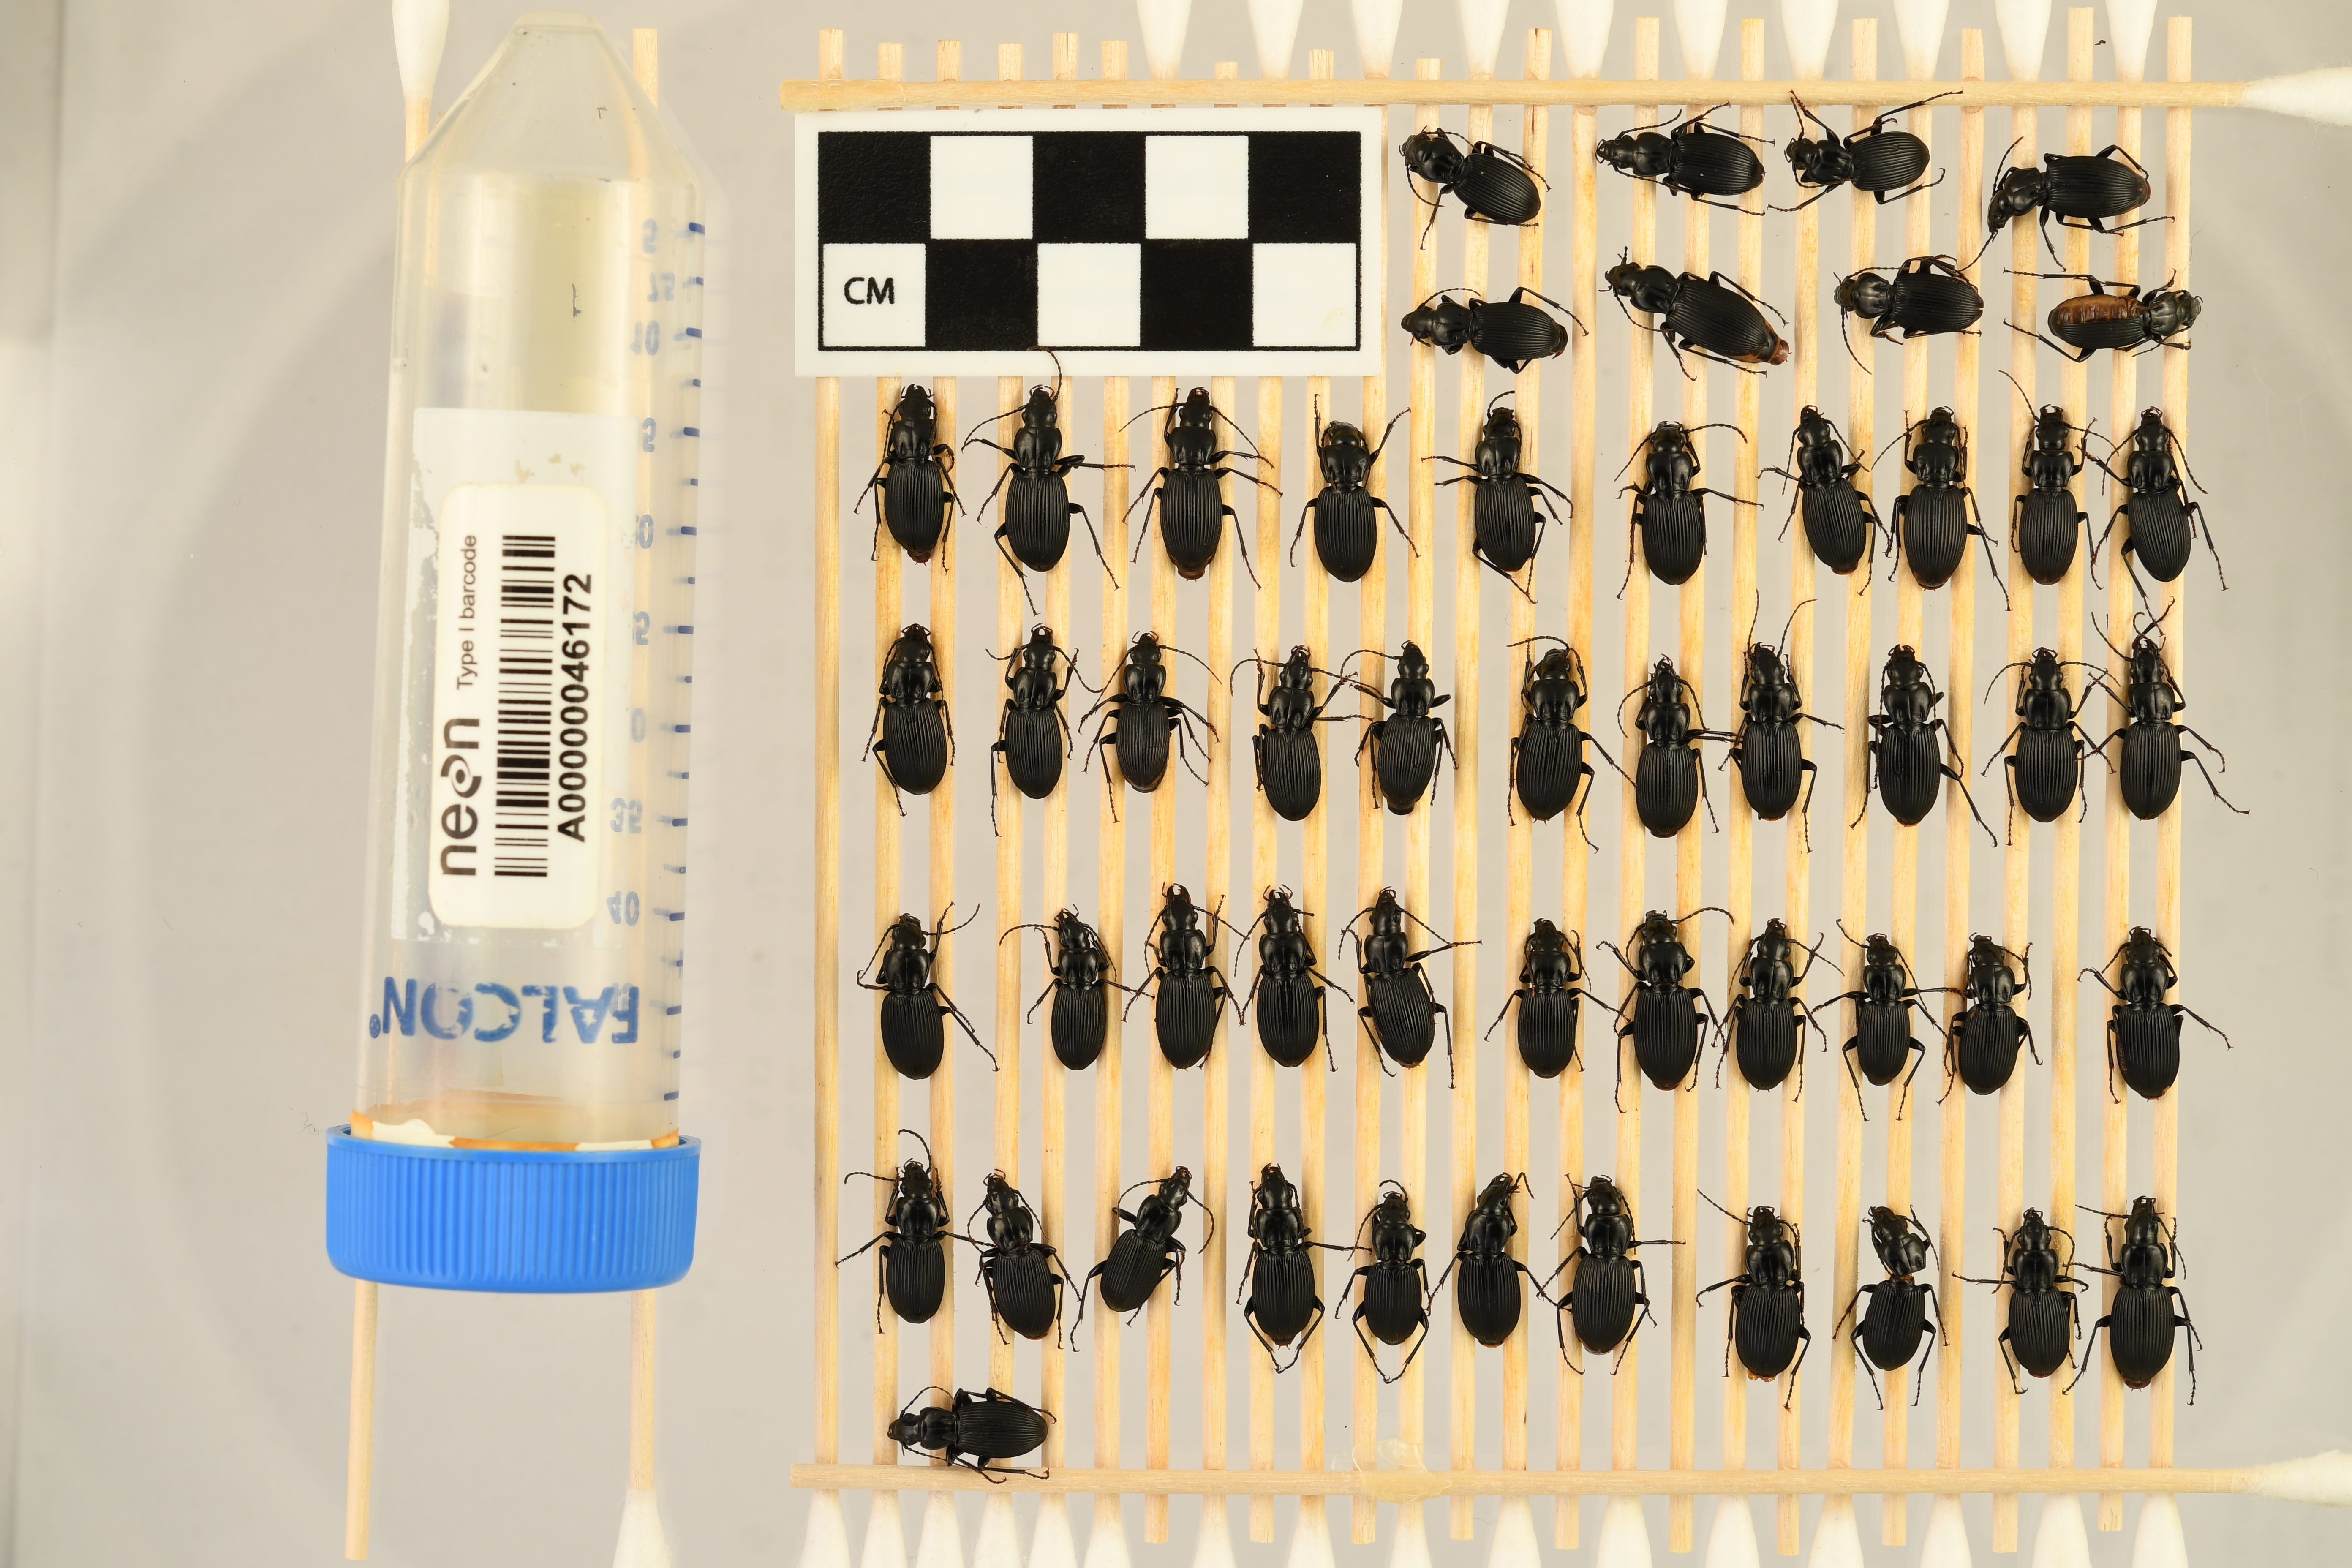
Pterostichus lachrymosus — Mountain Lake Biological Station NEON, plot MLBS_010. Beetle 13, ElytraLength: 0.8053 cm (lying flat: Yes)

Pterostichus lachrymosus — Mountain Lake Biological Station NEON, plot MLBS_010. Beetle 13, ElytraWidth: 0.4084 cm (lying flat: Yes)

Pterostichus lachrymosus — Mountain Lake Biological Station NEON, plot MLBS_010. Beetle 14, ElytraLength: 0.7907 cm (lying flat: Yes)

Pterostichus lachrymosus — Mountain Lake Biological Station NEON, plot MLBS_010. Beetle 14, ElytraWidth: 0.442 cm (lying flat: Yes)

Pterostichus lachrymosus — Mountain Lake Biological Station NEON, plot MLBS_010. Beetle 15, ElytraLength: 0.7783 cm (lying flat: Yes)

Pterostichus lachrymosus — Mountain Lake Biological Station NEON, plot MLBS_010. Beetle 15, ElytraWidth: 0.4174 cm (lying flat: Yes)

Pterostichus lachrymosus — Mountain Lake Biological Station NEON, plot MLBS_010. Beetle 16, ElytraLength: 0.874 cm (lying flat: Yes)

Pterostichus lachrymosus — Mountain Lake Biological Station NEON, plot MLBS_010. Beetle 16, ElytraWidth: 0.4187 cm (lying flat: Yes)

Pterostichus lachrymosus — Mountain Lake Biological Station NEON, plot MLBS_010. Beetle 17, ElytraLength: 0.8495 cm (lying flat: Yes)

Pterostichus lachrymosus — Mountain Lake Biological Station NEON, plot MLBS_010. Beetle 17, ElytraWidth: 0.3839 cm (lying flat: Yes)

Pterostichus lachrymosus — Mountain Lake Biological Station NEON, plot MLBS_010. Beetle 18, ElytraLength: 0.7821 cm (lying flat: Yes)

Pterostichus lachrymosus — Mountain Lake Biological Station NEON, plot MLBS_010. Beetle 18, ElytraWidth: 0.4129 cm (lying flat: Yes)

Pterostichus lachrymosus — Mountain Lake Biological Station NEON, plot MLBS_010. Beetle 19, ElytraLength: 0.8192 cm (lying flat: Yes)

Pterostichus lachrymosus — Mountain Lake Biological Station NEON, plot MLBS_010. Beetle 19, ElytraWidth: 0.4327 cm (lying flat: Yes)

Pterostichus lachrymosus — Mountain Lake Biological Station NEON, plot MLBS_010. Beetle 20, ElytraLength: 0.7798 cm (lying flat: Yes)

Pterostichus lachrymosus — Mountain Lake Biological Station NEON, plot MLBS_010. Beetle 20, ElytraWidth: 0.3953 cm (lying flat: Yes)

Pterostichus lachrymosus — Mountain Lake Biological Station NEON, plot MLBS_010. Beetle 21, ElytraLength: 0.7558 cm (lying flat: Yes)

Pterostichus lachrymosus — Mountain Lake Biological Station NEON, plot MLBS_010. Beetle 21, ElytraWidth: 0.3722 cm (lying flat: Yes)

Pterostichus lachrymosus — Mountain Lake Biological Station NEON, plot MLBS_010. Beetle 22, ElytraLength: 0.792 cm (lying flat: Yes)

Pterostichus lachrymosus — Mountain Lake Biological Station NEON, plot MLBS_010. Beetle 22, ElytraWidth: 0.4304 cm (lying flat: Yes)

Pterostichus lachrymosus — Mountain Lake Biological Station NEON, plot MLBS_010. Beetle 23, ElytraLength: 0.7615 cm (lying flat: Yes)

Pterostichus lachrymosus — Mountain Lake Biological Station NEON, plot MLBS_010. Beetle 23, ElytraWidth: 0.3881 cm (lying flat: Yes)

Pterostichus lachrymosus — Mountain Lake Biological Station NEON, plot MLBS_010. Beetle 24, ElytraLength: 0.8222 cm (lying flat: Yes)

Pterostichus lachrymosus — Mountain Lake Biological Station NEON, plot MLBS_010. Beetle 24, ElytraWidth: 0.4473 cm (lying flat: Yes)

Pterostichus lachrymosus — Mountain Lake Biological Station NEON, plot MLBS_010. Beetle 25, ElytraLength: 0.791 cm (lying flat: Yes)

Pterostichus lachrymosus — Mountain Lake Biological Station NEON, plot MLBS_010. Beetle 25, ElytraWidth: 0.4432 cm (lying flat: Yes)

Pterostichus lachrymosus — Mountain Lake Biological Station NEON, plot MLBS_010. Beetle 26, ElytraLength: 0.8488 cm (lying flat: Yes)

Pterostichus lachrymosus — Mountain Lake Biological Station NEON, plot MLBS_010. Beetle 26, ElytraWidth: 0.4304 cm (lying flat: Yes)

Pterostichus lachrymosus — Mountain Lake Biological Station NEON, plot MLBS_010. Beetle 27, ElytraLength: 0.8604 cm (lying flat: Yes)

Pterostichus lachrymosus — Mountain Lake Biological Station NEON, plot MLBS_010. Beetle 27, ElytraWidth: 0.4304 cm (lying flat: Yes)

Pterostichus lachrymosus — Mountain Lake Biological Station NEON, plot MLBS_010. Beetle 28, ElytraLength: 0.8379 cm (lying flat: Yes)

Pterostichus lachrymosus — Mountain Lake Biological Station NEON, plot MLBS_010. Beetle 28, ElytraWidth: 0.4308 cm (lying flat: Yes)

Pterostichus lachrymosus — Mountain Lake Biological Station NEON, plot MLBS_010. Beetle 29, ElytraLength: 0.8379 cm (lying flat: Yes)

Pterostichus lachrymosus — Mountain Lake Biological Station NEON, plot MLBS_010. Beetle 29, ElytraWidth: 0.4192 cm (lying flat: Yes)

Pterostichus lachrymosus — Mountain Lake Biological Station NEON, plot MLBS_010. Beetle 30, ElytraLength: 0.7615 cm (lying flat: Yes)

Pterostichus lachrymosus — Mountain Lake Biological Station NEON, plot MLBS_010. Beetle 30, ElytraWidth: 0.4308 cm (lying flat: Yes)

Pterostichus lachrymosus — Mountain Lake Biological Station NEON, plot MLBS_010. Beetle 31, ElytraLength: 0.7326 cm (lying flat: Yes)

Pterostichus lachrymosus — Mountain Lake Biological Station NEON, plot MLBS_010. Beetle 31, ElytraWidth: 0.3839 cm (lying flat: Yes)

Pterostichus lachrymosus — Mountain Lake Biological Station NEON, plot MLBS_010. Beetle 32, ElytraLength: 0.8139 cm (lying flat: Yes)

Pterostichus lachrymosus — Mountain Lake Biological Station NEON, plot MLBS_010. Beetle 32, ElytraWidth: 0.4071 cm (lying flat: Yes)

Pterostichus lachrymosus — Mountain Lake Biological Station NEON, plot MLBS_010. Beetle 33, ElytraLength: 0.8384 cm (lying flat: Yes)

Pterostichus lachrymosus — Mountain Lake Biological Station NEON, plot MLBS_010. Beetle 33, ElytraWidth: 0.4304 cm (lying flat: Yes)

Pterostichus lachrymosus — Mountain Lake Biological Station NEON, plot MLBS_010. Beetle 34, ElytraLength: 0.7958 cm (lying flat: Yes)

Pterostichus lachrymosus — Mountain Lake Biological Station NEON, plot MLBS_010. Beetle 34, ElytraWidth: 0.3977 cm (lying flat: Yes)

Pterostichus lachrymosus — Mountain Lake Biological Station NEON, plot MLBS_010. Beetle 35, ElytraLength: 0.7559 cm (lying flat: Yes)

Pterostichus lachrymosus — Mountain Lake Biological Station NEON, plot MLBS_010. Beetle 35, ElytraWidth: 0.3955 cm (lying flat: Yes)

Pterostichus lachrymosus — Mountain Lake Biological Station NEON, plot MLBS_010. Beetle 36, ElytraLength: 0.872 cm (lying flat: Yes)

Pterostichus lachrymosus — Mountain Lake Biological Station NEON, plot MLBS_010. Beetle 36, ElytraWidth: 0.4536 cm (lying flat: Yes)

Pterostichus lachrymosus — Mountain Lake Biological Station NEON, plot MLBS_010. Beetle 37, ElytraLength: 0.791 cm (lying flat: Yes)

Pterostichus lachrymosus — Mountain Lake Biological Station NEON, plot MLBS_010. Beetle 37, ElytraWidth: 0.4187 cm (lying flat: Yes)

Pterostichus lachrymosus — Mountain Lake Biological Station NEON, plot MLBS_010. Beetle 38, ElytraLength: 0.7217 cm (lying flat: Yes)

Pterostichus lachrymosus — Mountain Lake Biological Station NEON, plot MLBS_010. Beetle 38, ElytraWidth: 0.3722 cm (lying flat: Yes)

Pterostichus lachrymosus — Mountain Lake Biological Station NEON, plot MLBS_010. Beetle 39, ElytraLength: 0.7615 cm (lying flat: Yes)

Pterostichus lachrymosus — Mountain Lake Biological Station NEON, plot MLBS_010. Beetle 39, ElytraWidth: 0.4084 cm (lying flat: Yes)

Pterostichus lachrymosus — Mountain Lake Biological Station NEON, plot MLBS_010. Beetle 40, ElytraLength: 0.7798 cm (lying flat: Yes)

Pterostichus lachrymosus — Mountain Lake Biological Station NEON, plot MLBS_010. Beetle 40, ElytraWidth: 0.442 cm (lying flat: Yes)

Pterostichus lachrymosus — Mountain Lake Biological Station NEON, plot MLBS_010. Beetle 41, ElytraLength: 0.7213 cm (lying flat: Yes)

Pterostichus lachrymosus — Mountain Lake Biological Station NEON, plot MLBS_010. Beetle 41, ElytraWidth: 0.42 cm (lying flat: Yes)

Pterostichus lachrymosus — Mountain Lake Biological Station NEON, plot MLBS_010. Beetle 42, ElytraLength: 0.7457 cm (lying flat: Yes)

Pterostichus lachrymosus — Mountain Lake Biological Station NEON, plot MLBS_010. Beetle 42, ElytraWidth: 0.4226 cm (lying flat: Yes)

Pterostichus lachrymosus — Mountain Lake Biological Station NEON, plot MLBS_010. Beetle 43, ElytraLength: 0.7073 cm (lying flat: Yes)

Pterostichus lachrymosus — Mountain Lake Biological Station NEON, plot MLBS_010. Beetle 43, ElytraWidth: 0.3849 cm (lying flat: Yes)

Pterostichus lachrymosus — Mountain Lake Biological Station NEON, plot MLBS_010. Beetle 44, ElytraLength: 0.779 cm (lying flat: Yes)

Pterostichus lachrymosus — Mountain Lake Biological Station NEON, plot MLBS_010. Beetle 44, ElytraWidth: 0.4302 cm (lying flat: Yes)